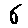
Label: 6